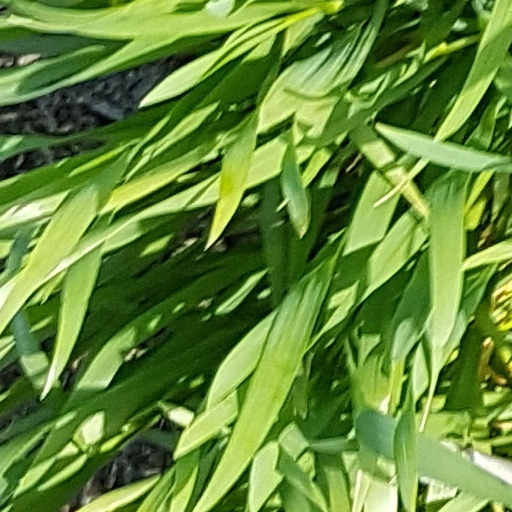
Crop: wheat